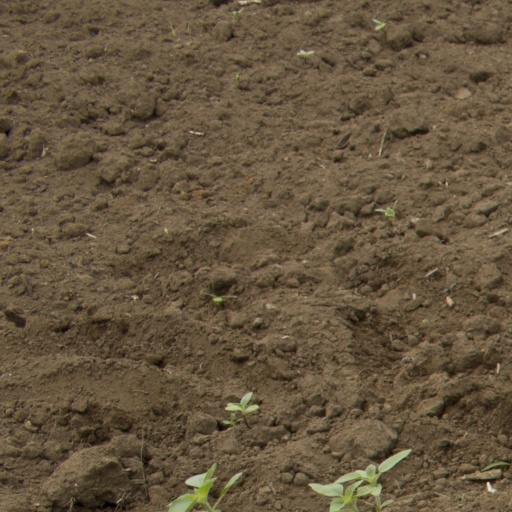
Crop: Jerusalem artichoke